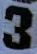
Number: 3